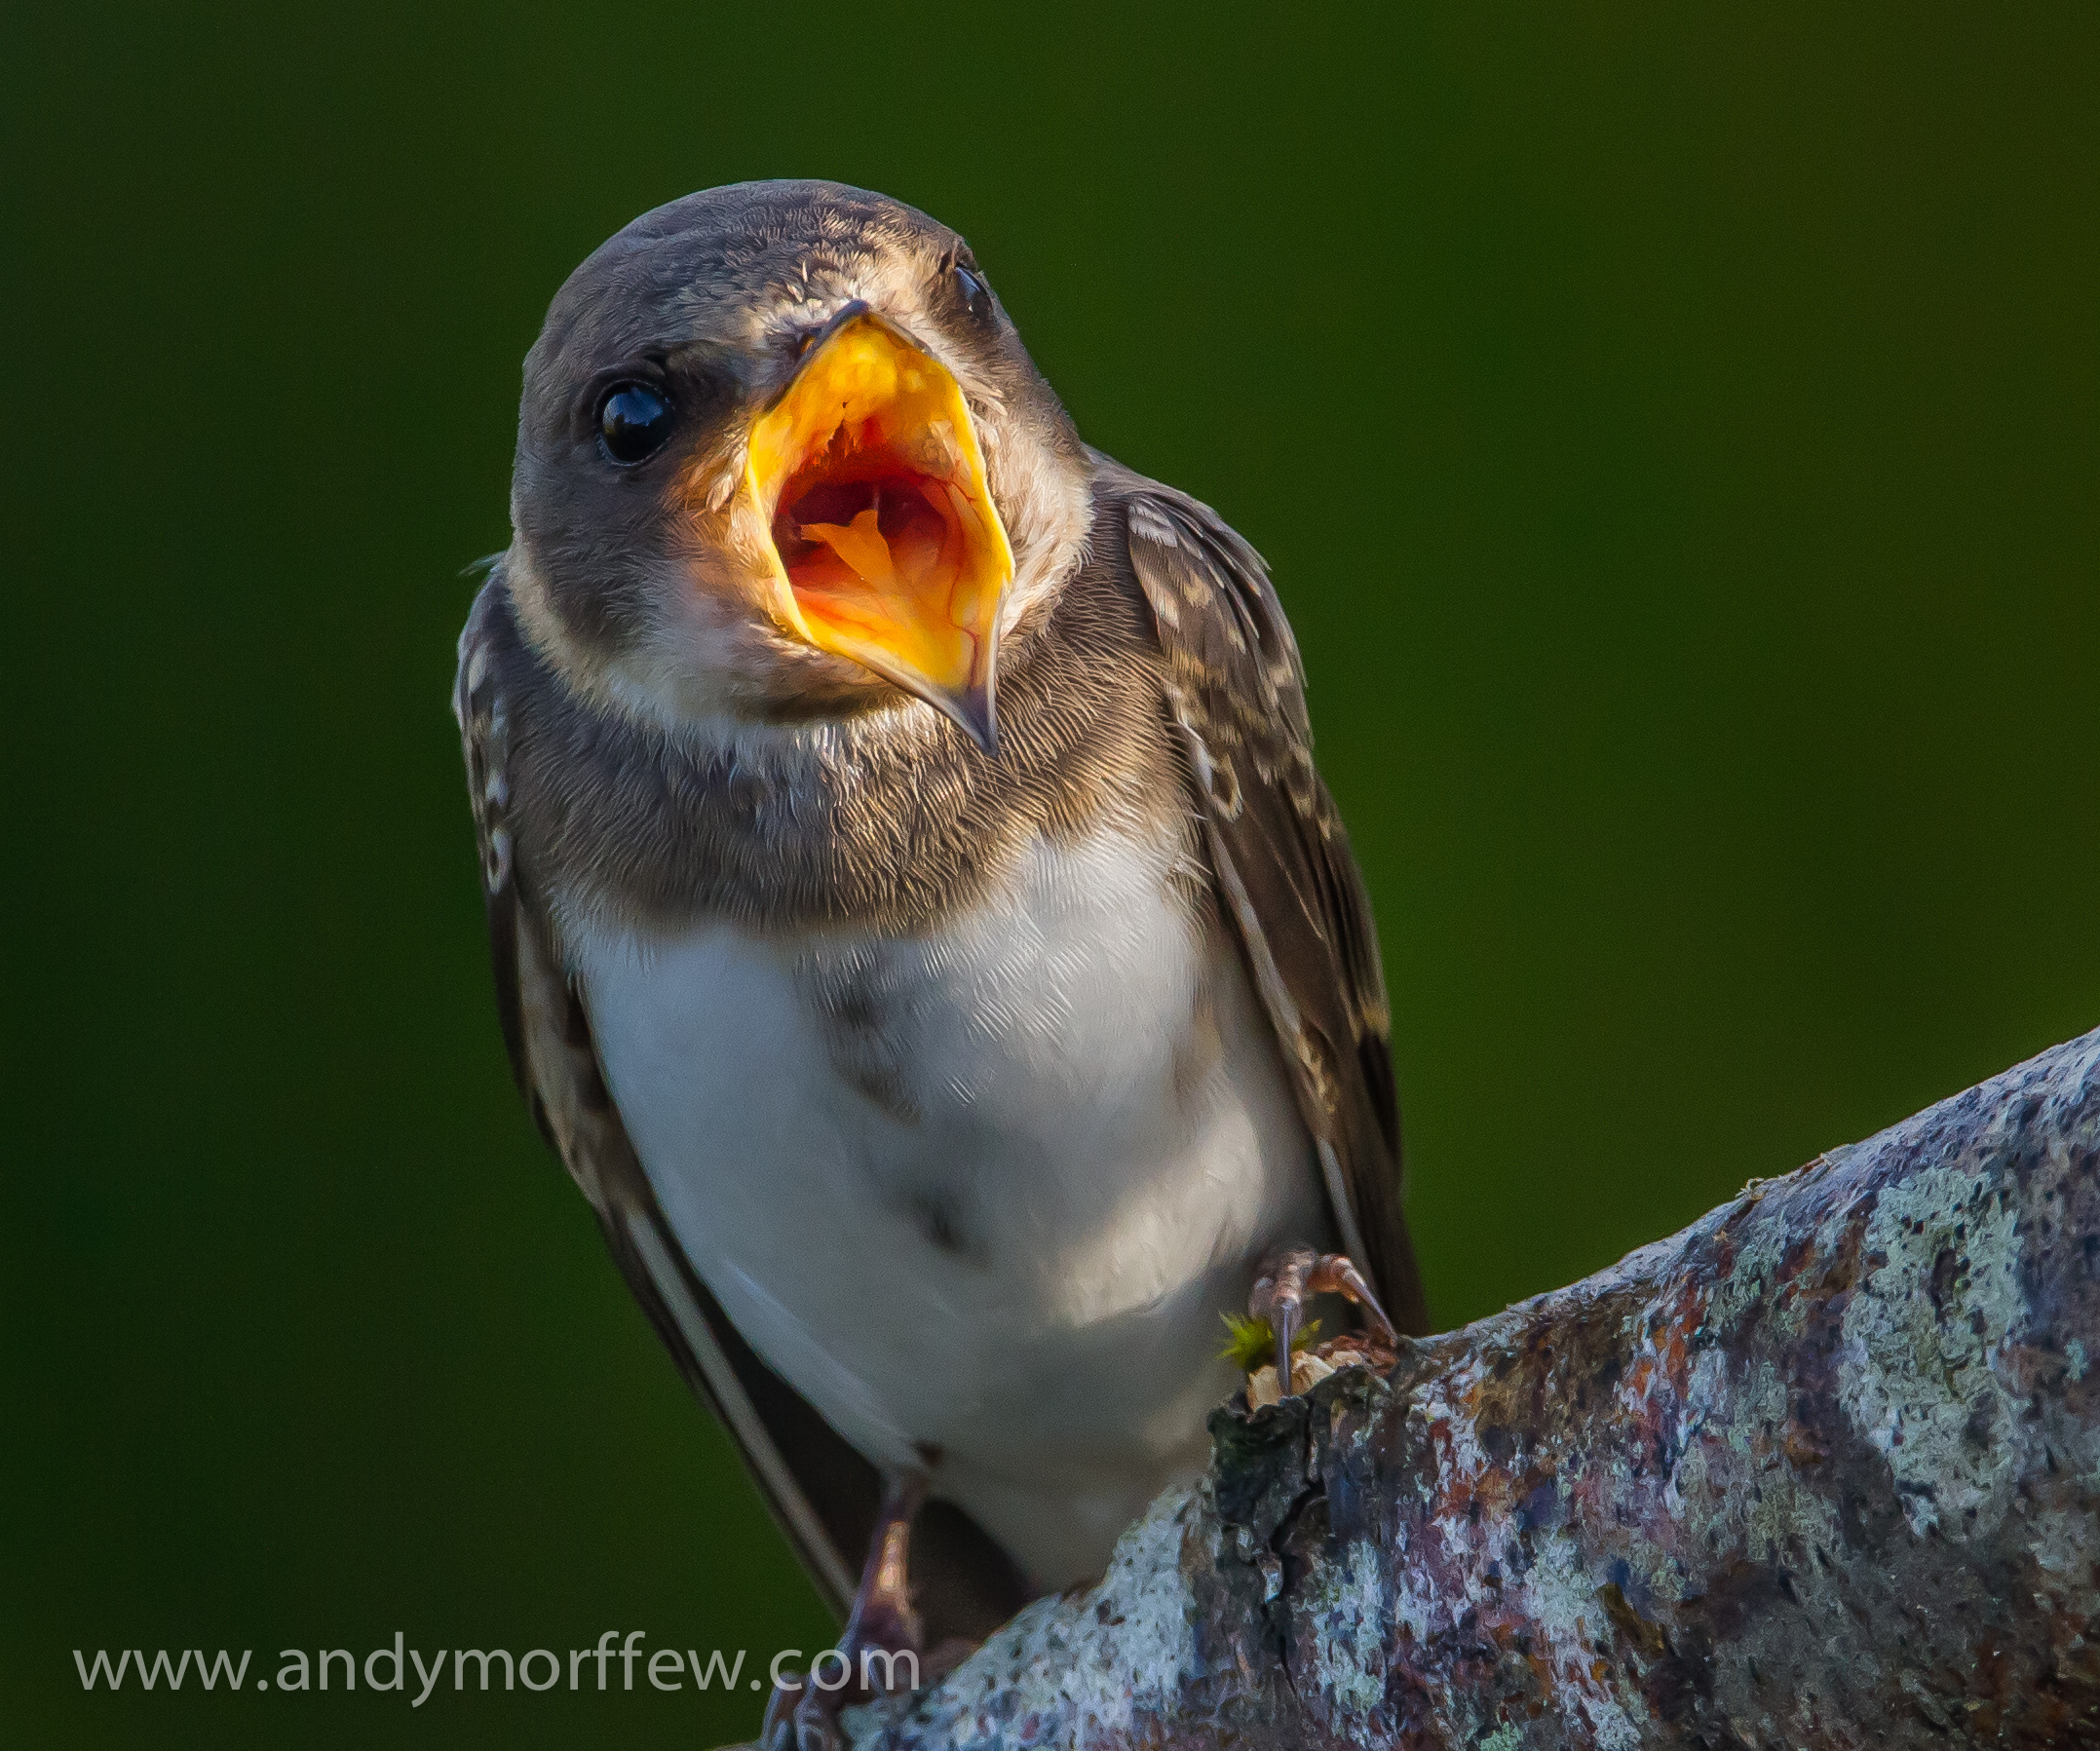
nature, branch, bird, wildlife, beak, fauna, close up, vertebrate, sparrow, finch, birdperfect, andymorffew, morffew, naturethroughthelens, hampshire, blashfordlakes, sandmartin, old world flycatcher, perching bird